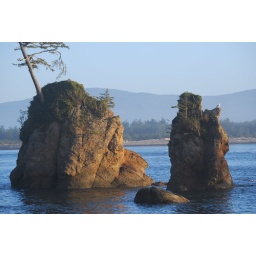
Everybody has seen these rocks near Garibaldi on Tillamook Bay. Tons of Pelicans flying around.